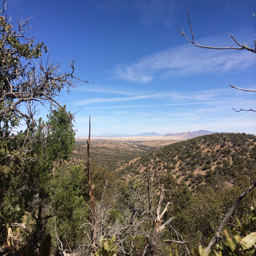
from automobile model , person , and mountain range